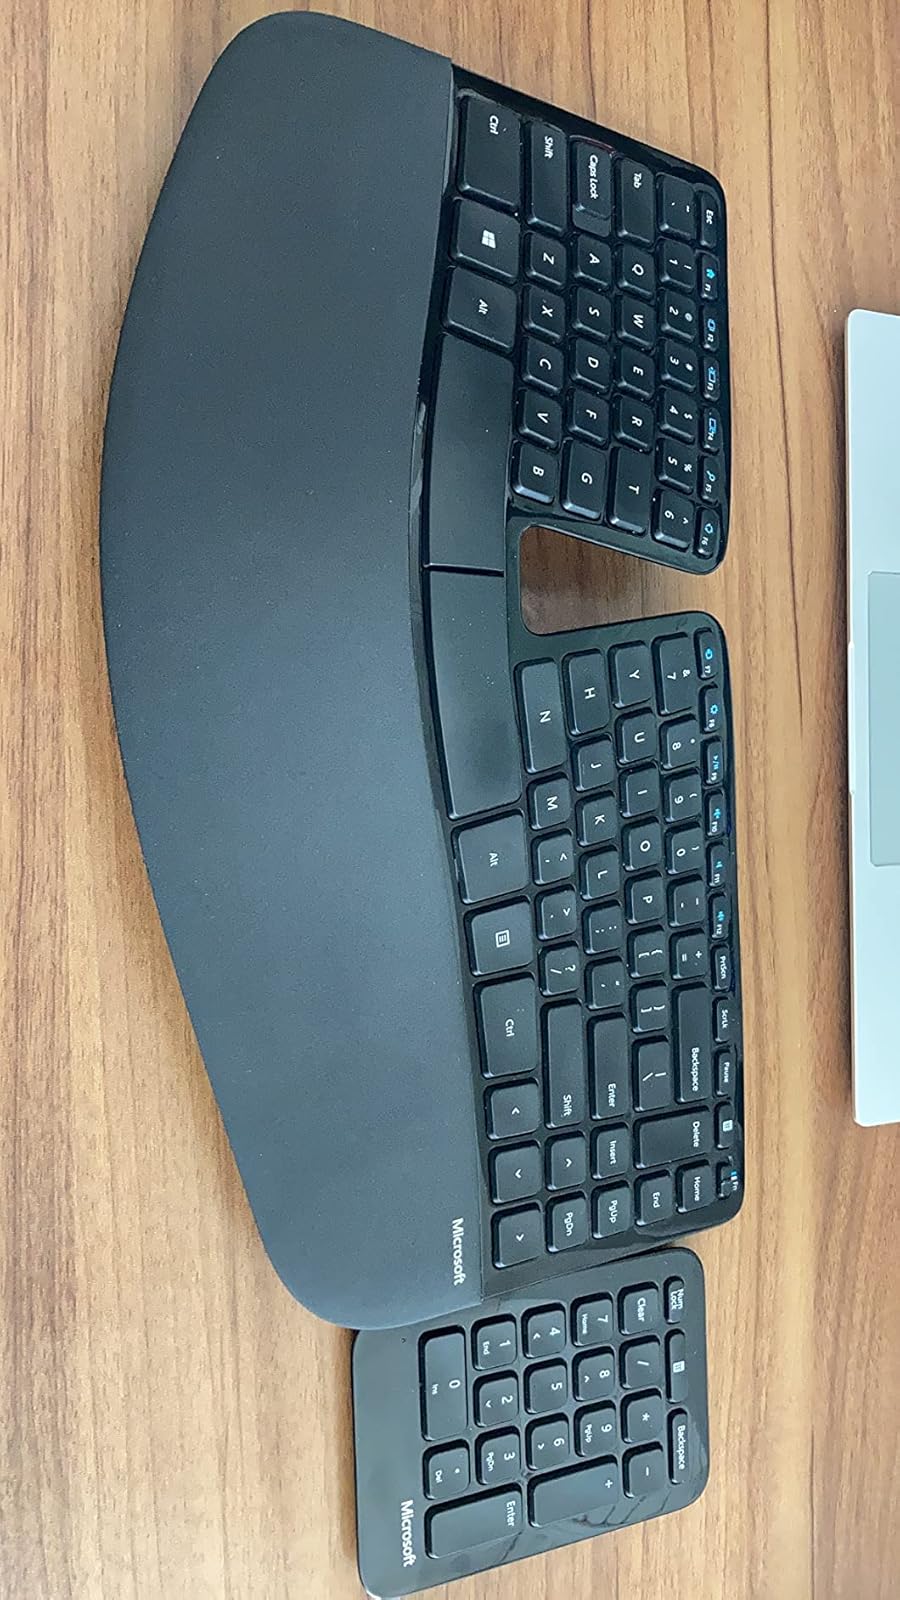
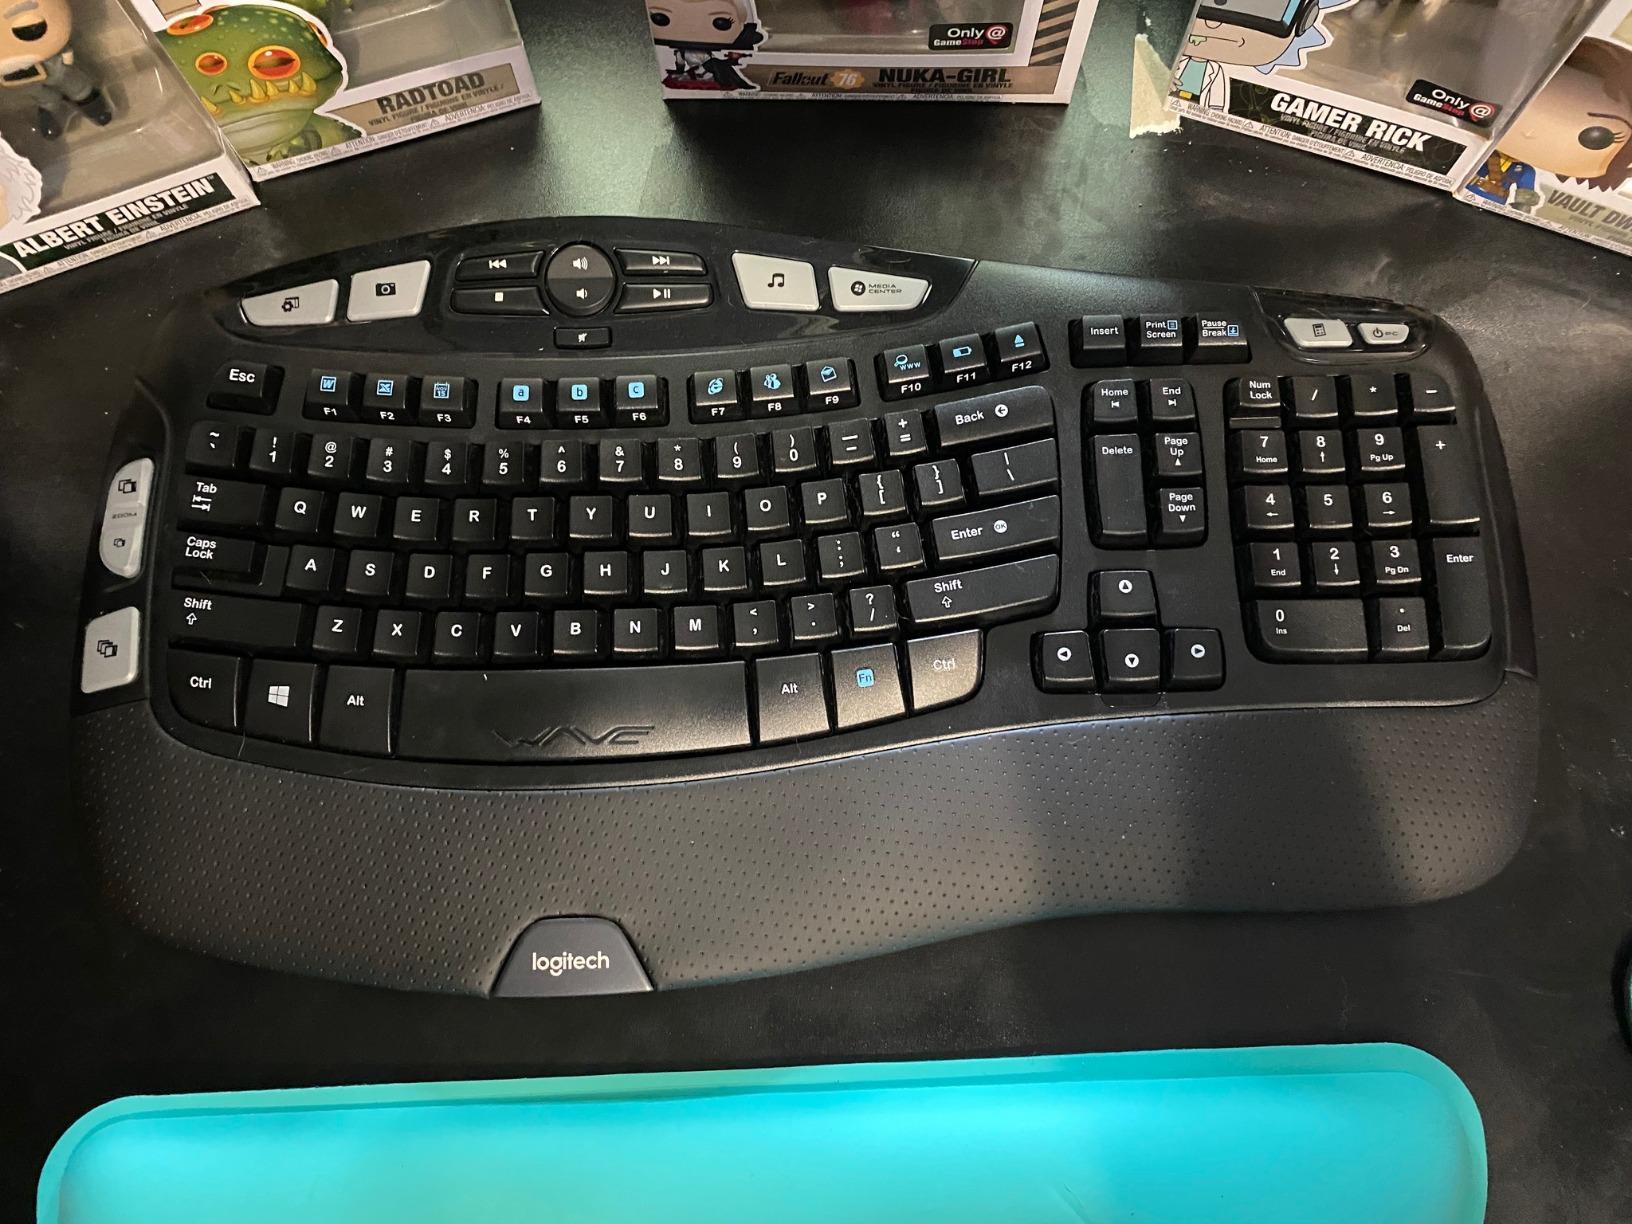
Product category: keyboard
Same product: no